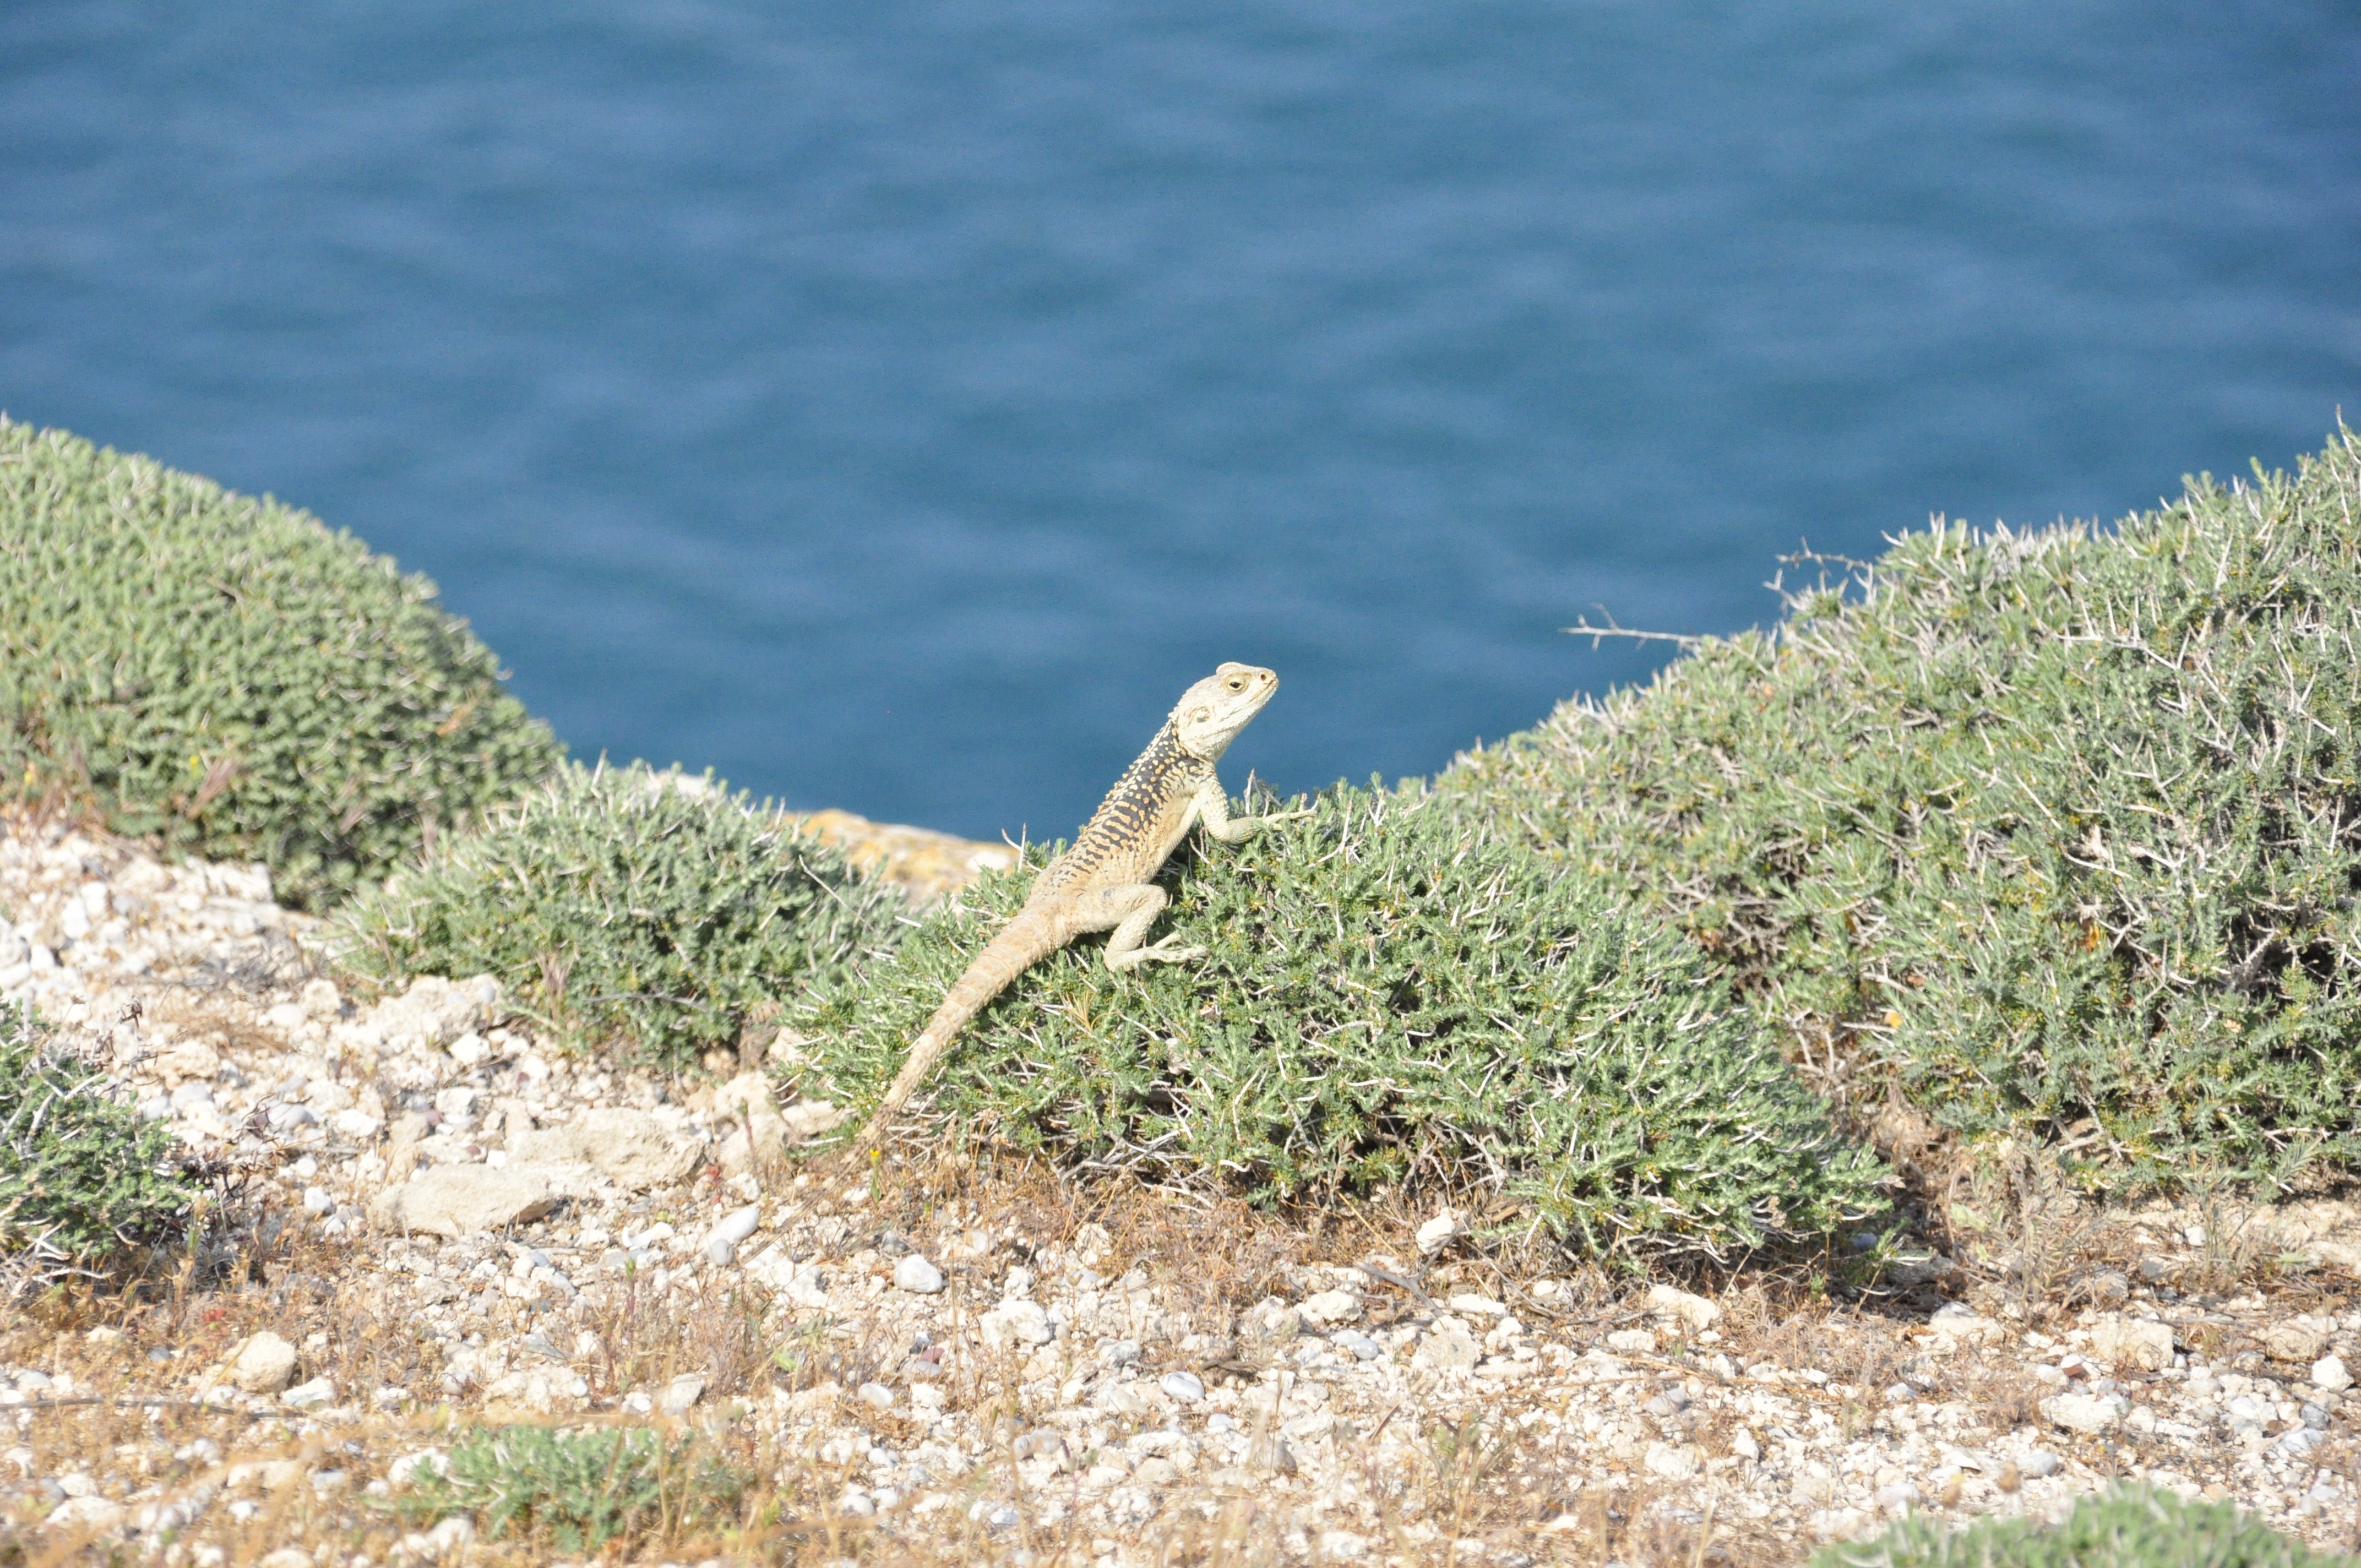
sea, nature, grass, bird, wildlife, island, reptile, iguana, fauna, cyprus